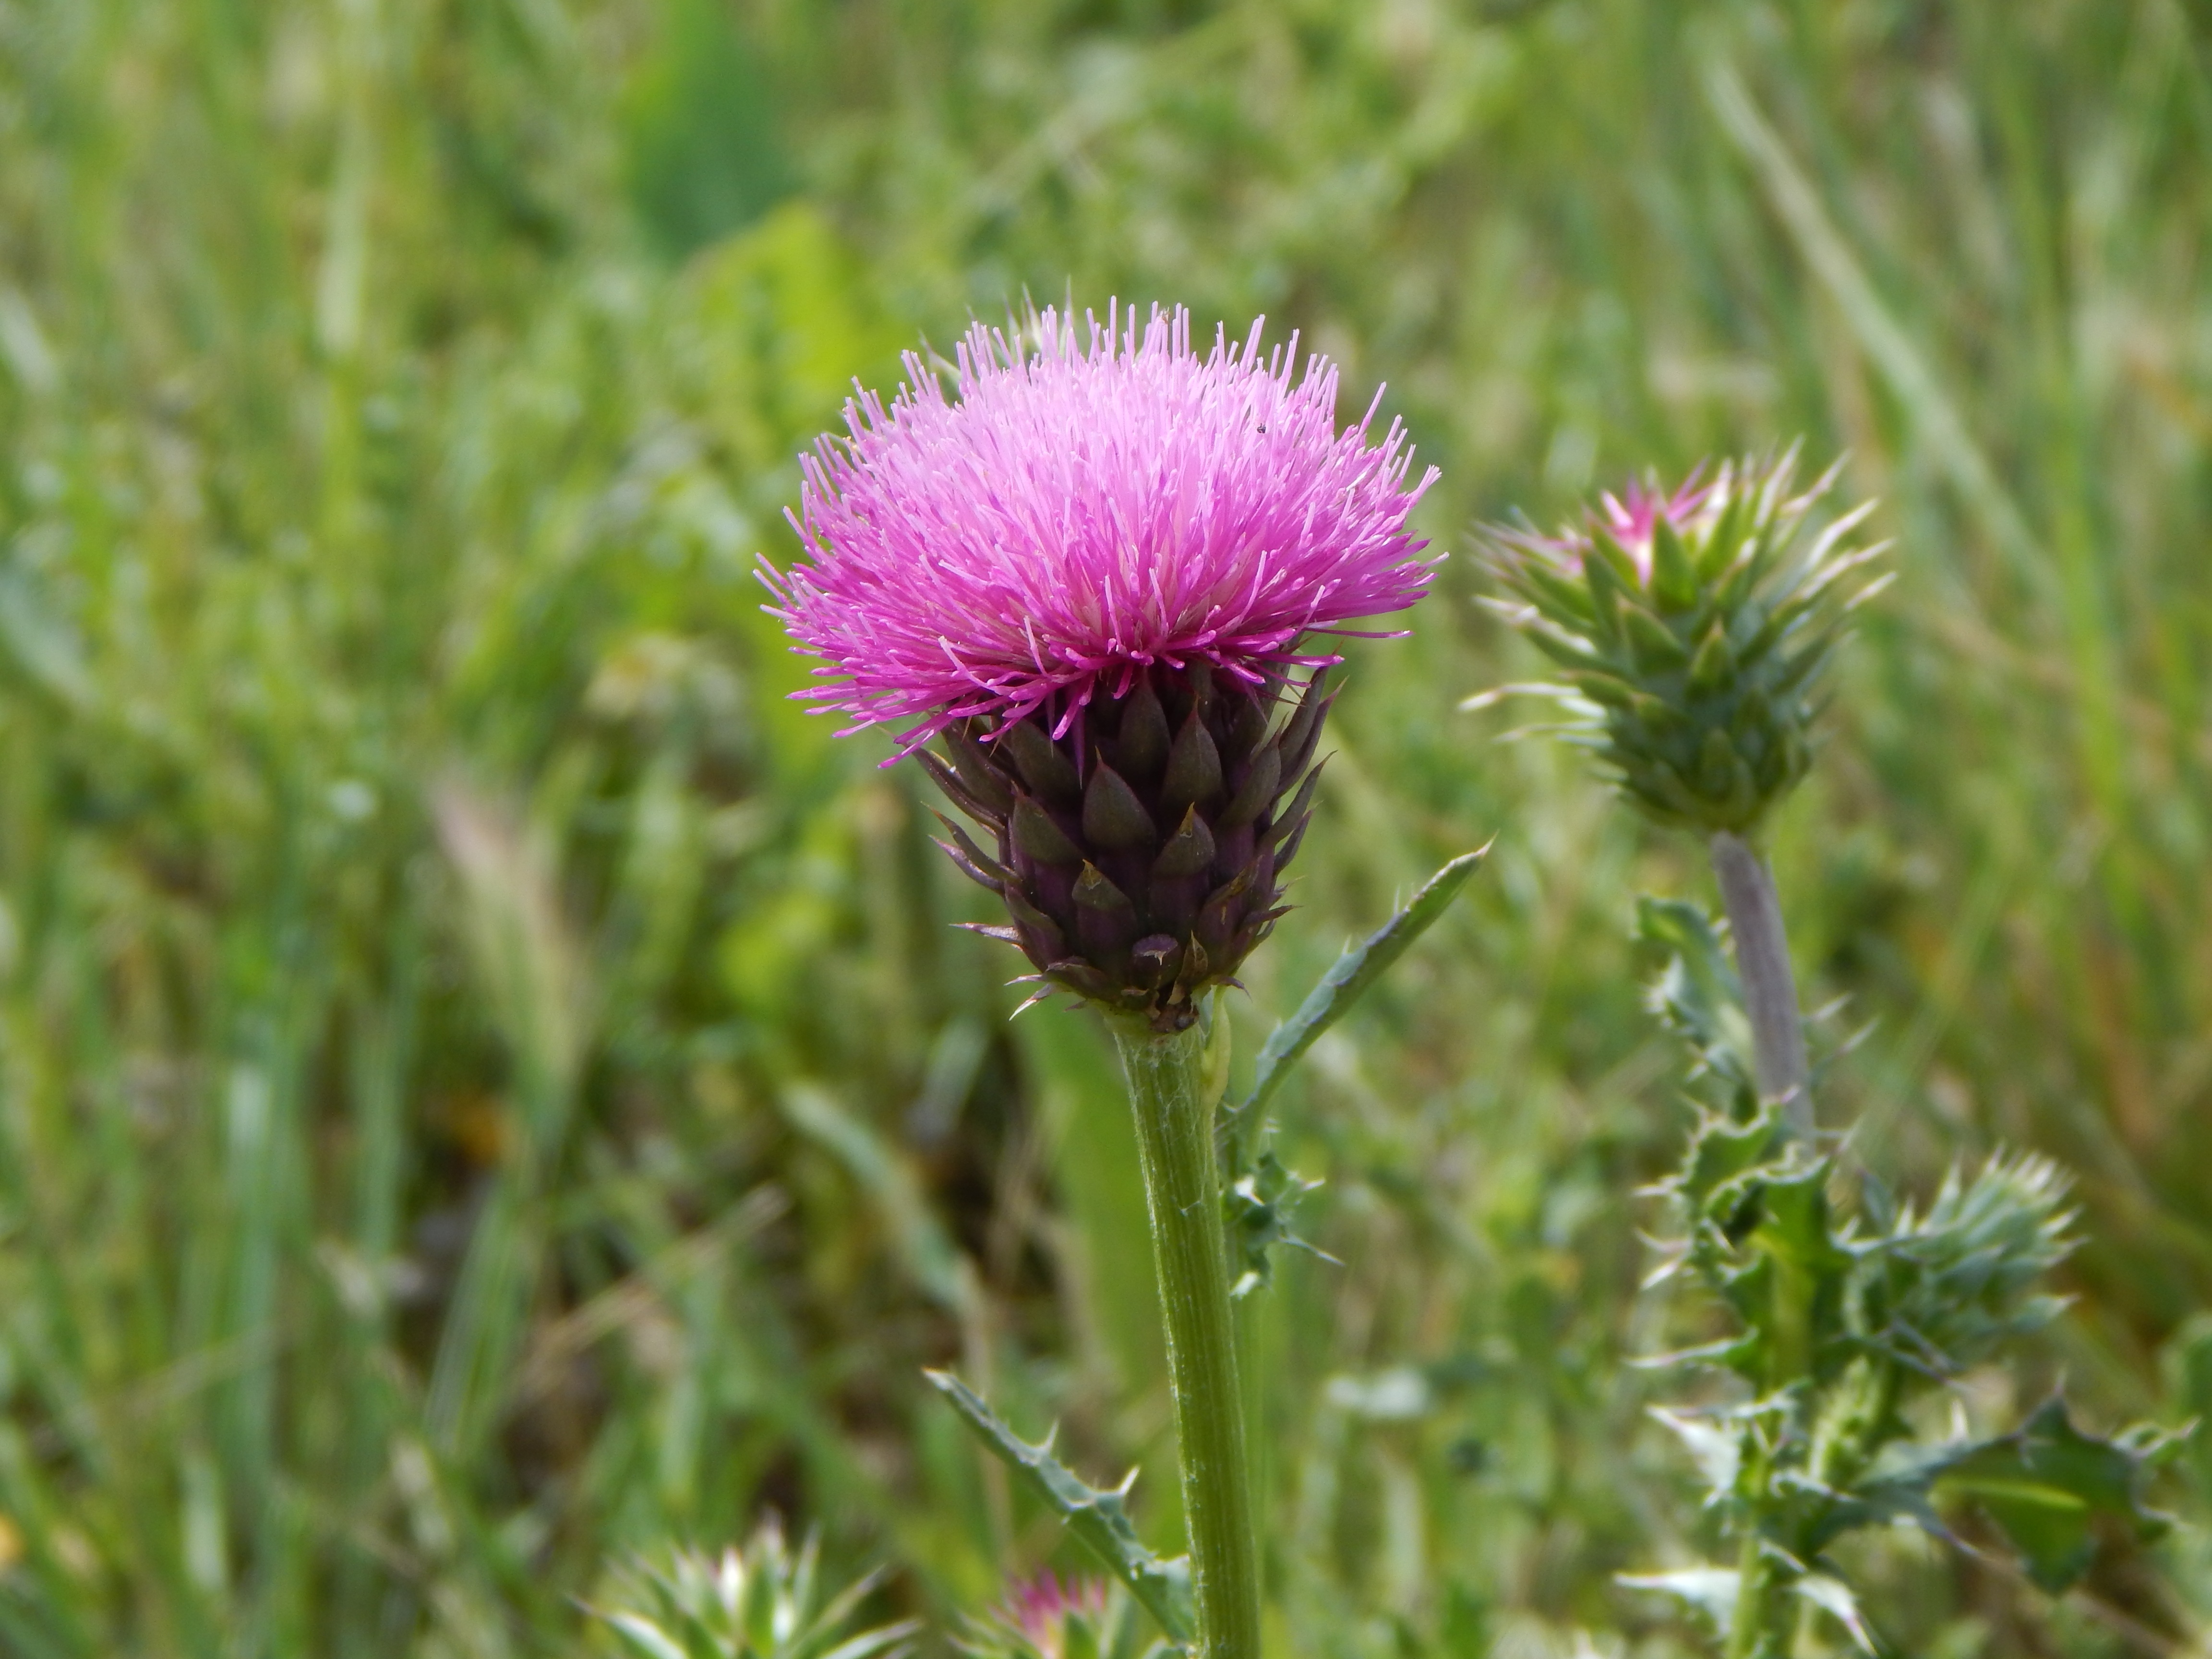
nature, grass, plant, field, meadow, prairie, countryside, flower, purple, summer, wild, environment, spring, botany, flora, wildflower, violet, thistle, macro photography, flowering plant, daisy family, silybum, grass family, plant stem, land plant, artichoke thistle